Snowmastodon site

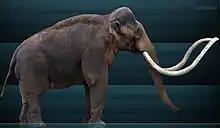
Artist's restoration of a Columbian mammoth ("Mammuthus columbi"), the first fossil species recovered from the site.

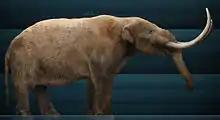
Artist's restoration of an American mastodon ("Mammut americanum"), the most numerous of the megafauna discovered in the Snowmass Village fossil site.

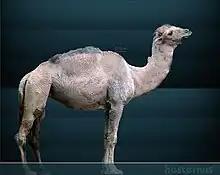
Artist's restoration of "Camelops"

The fossil site was discovered on October 14, 2010, by Gould Construction Inc. crews who had been employed by the Snowmass Water and Sanitation District (SWSD) to expand the Ziegler Reservoir and provide additional water supplies to the nearby town of Snowmass Village.